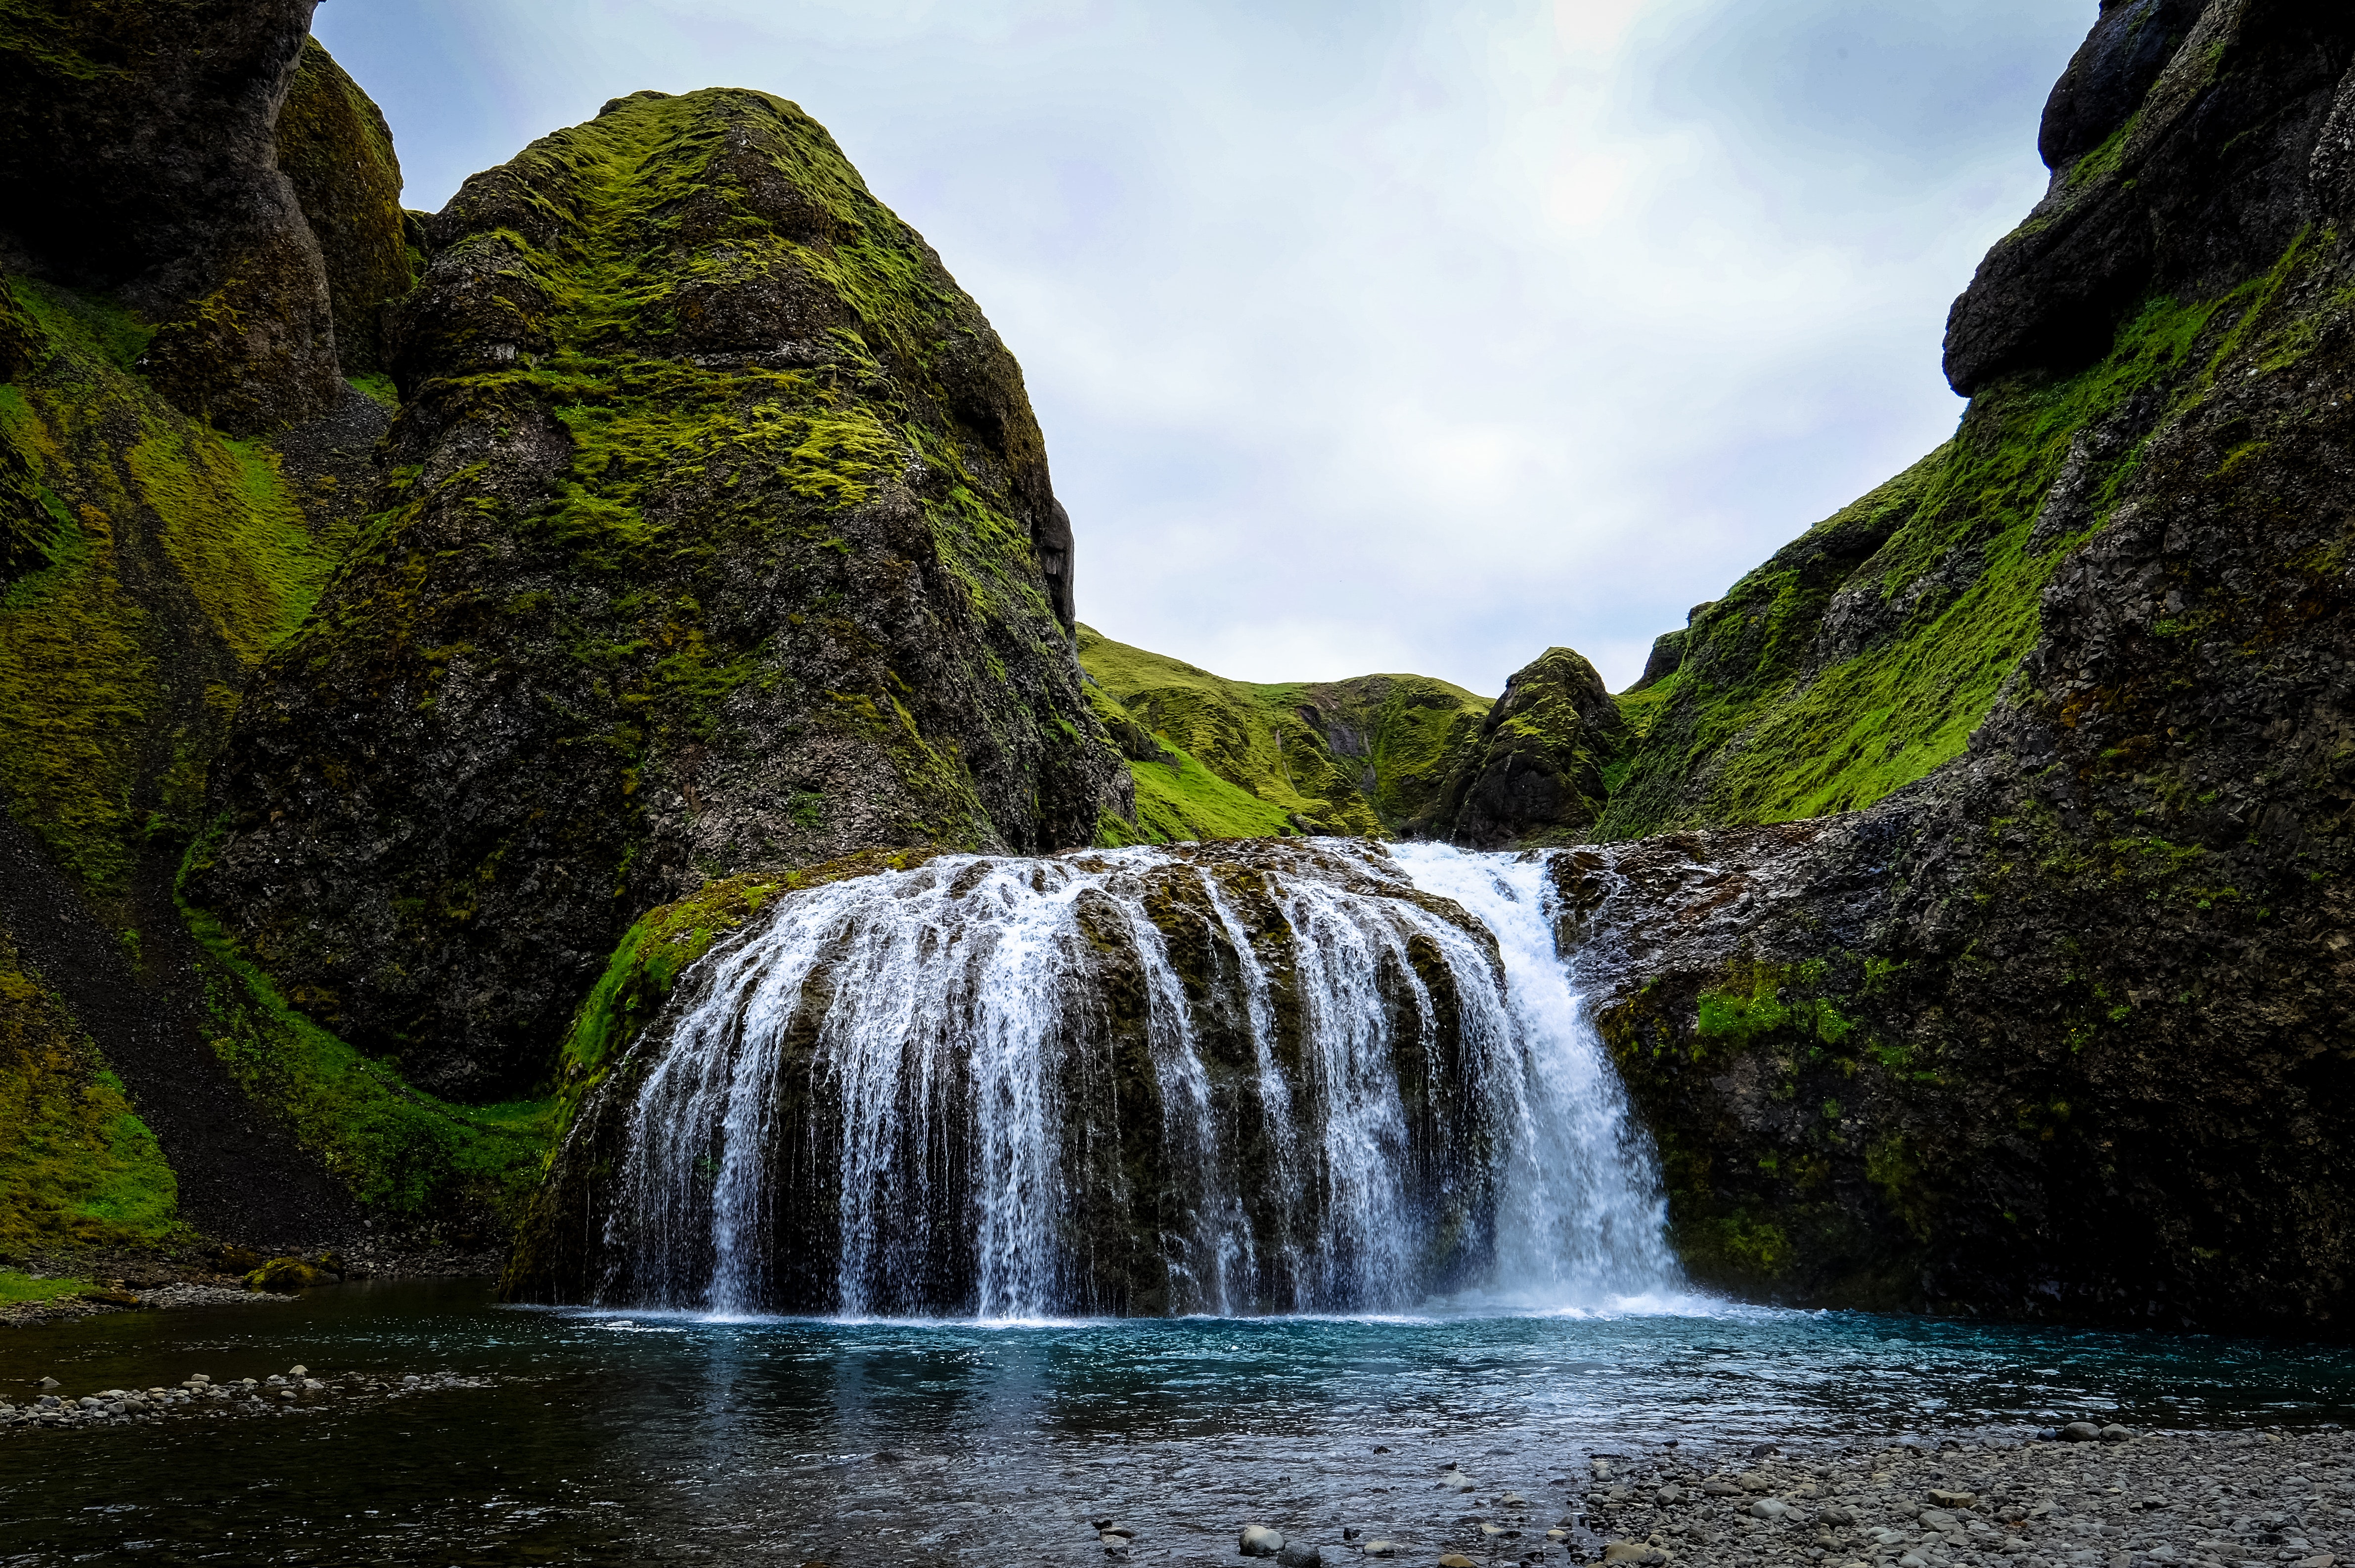
waterfall, water, nature, green, body of water, nature reserve, watercourse, vegetation, wilderness, water resources, chute, water feature, stream, mountain, highland, tree, landscape, sky, rock, river, wasserfall, escarpment, fjord, state park, national park, mount scenery, ravine